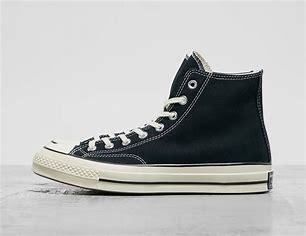
Brand: Converse
Model: Chuck Taylor All Star 70 Hi